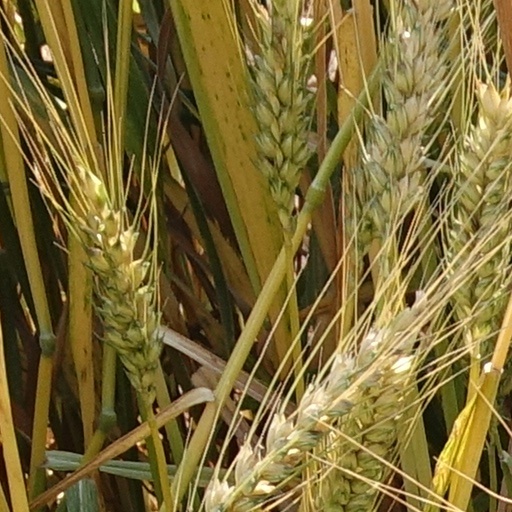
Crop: wheat